Anglo-Saxon architecture

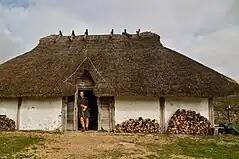
Anglo-Saxon house reconstruction at Butser Ancient Farm, Hampshire, 6th-8th century

Though very little contemporary evidence survives, methods of construction, including examples of later buildings, can be compared with methods on the continent. The major rural buildings were sunken-floor ("Grubenhäuser") or post-hole buildings, although Helena Hamerow suggest this distinction is less clear. An excavated example is at Mucking in Essex. In addition to the sunken huts, vernacular buildings from the migration period found at Mucking included more substantial halls up to long and wide with entrances in the middle of both longer sides.